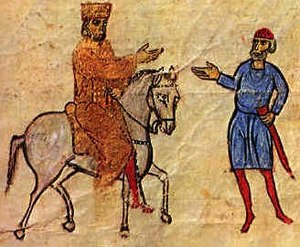
Basileios 1.
Basil I afbildet på ikon.
Basileios 1. var byzantinsk kejser i årene 866–886 som grundlagde det makedonske dynasti.